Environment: real
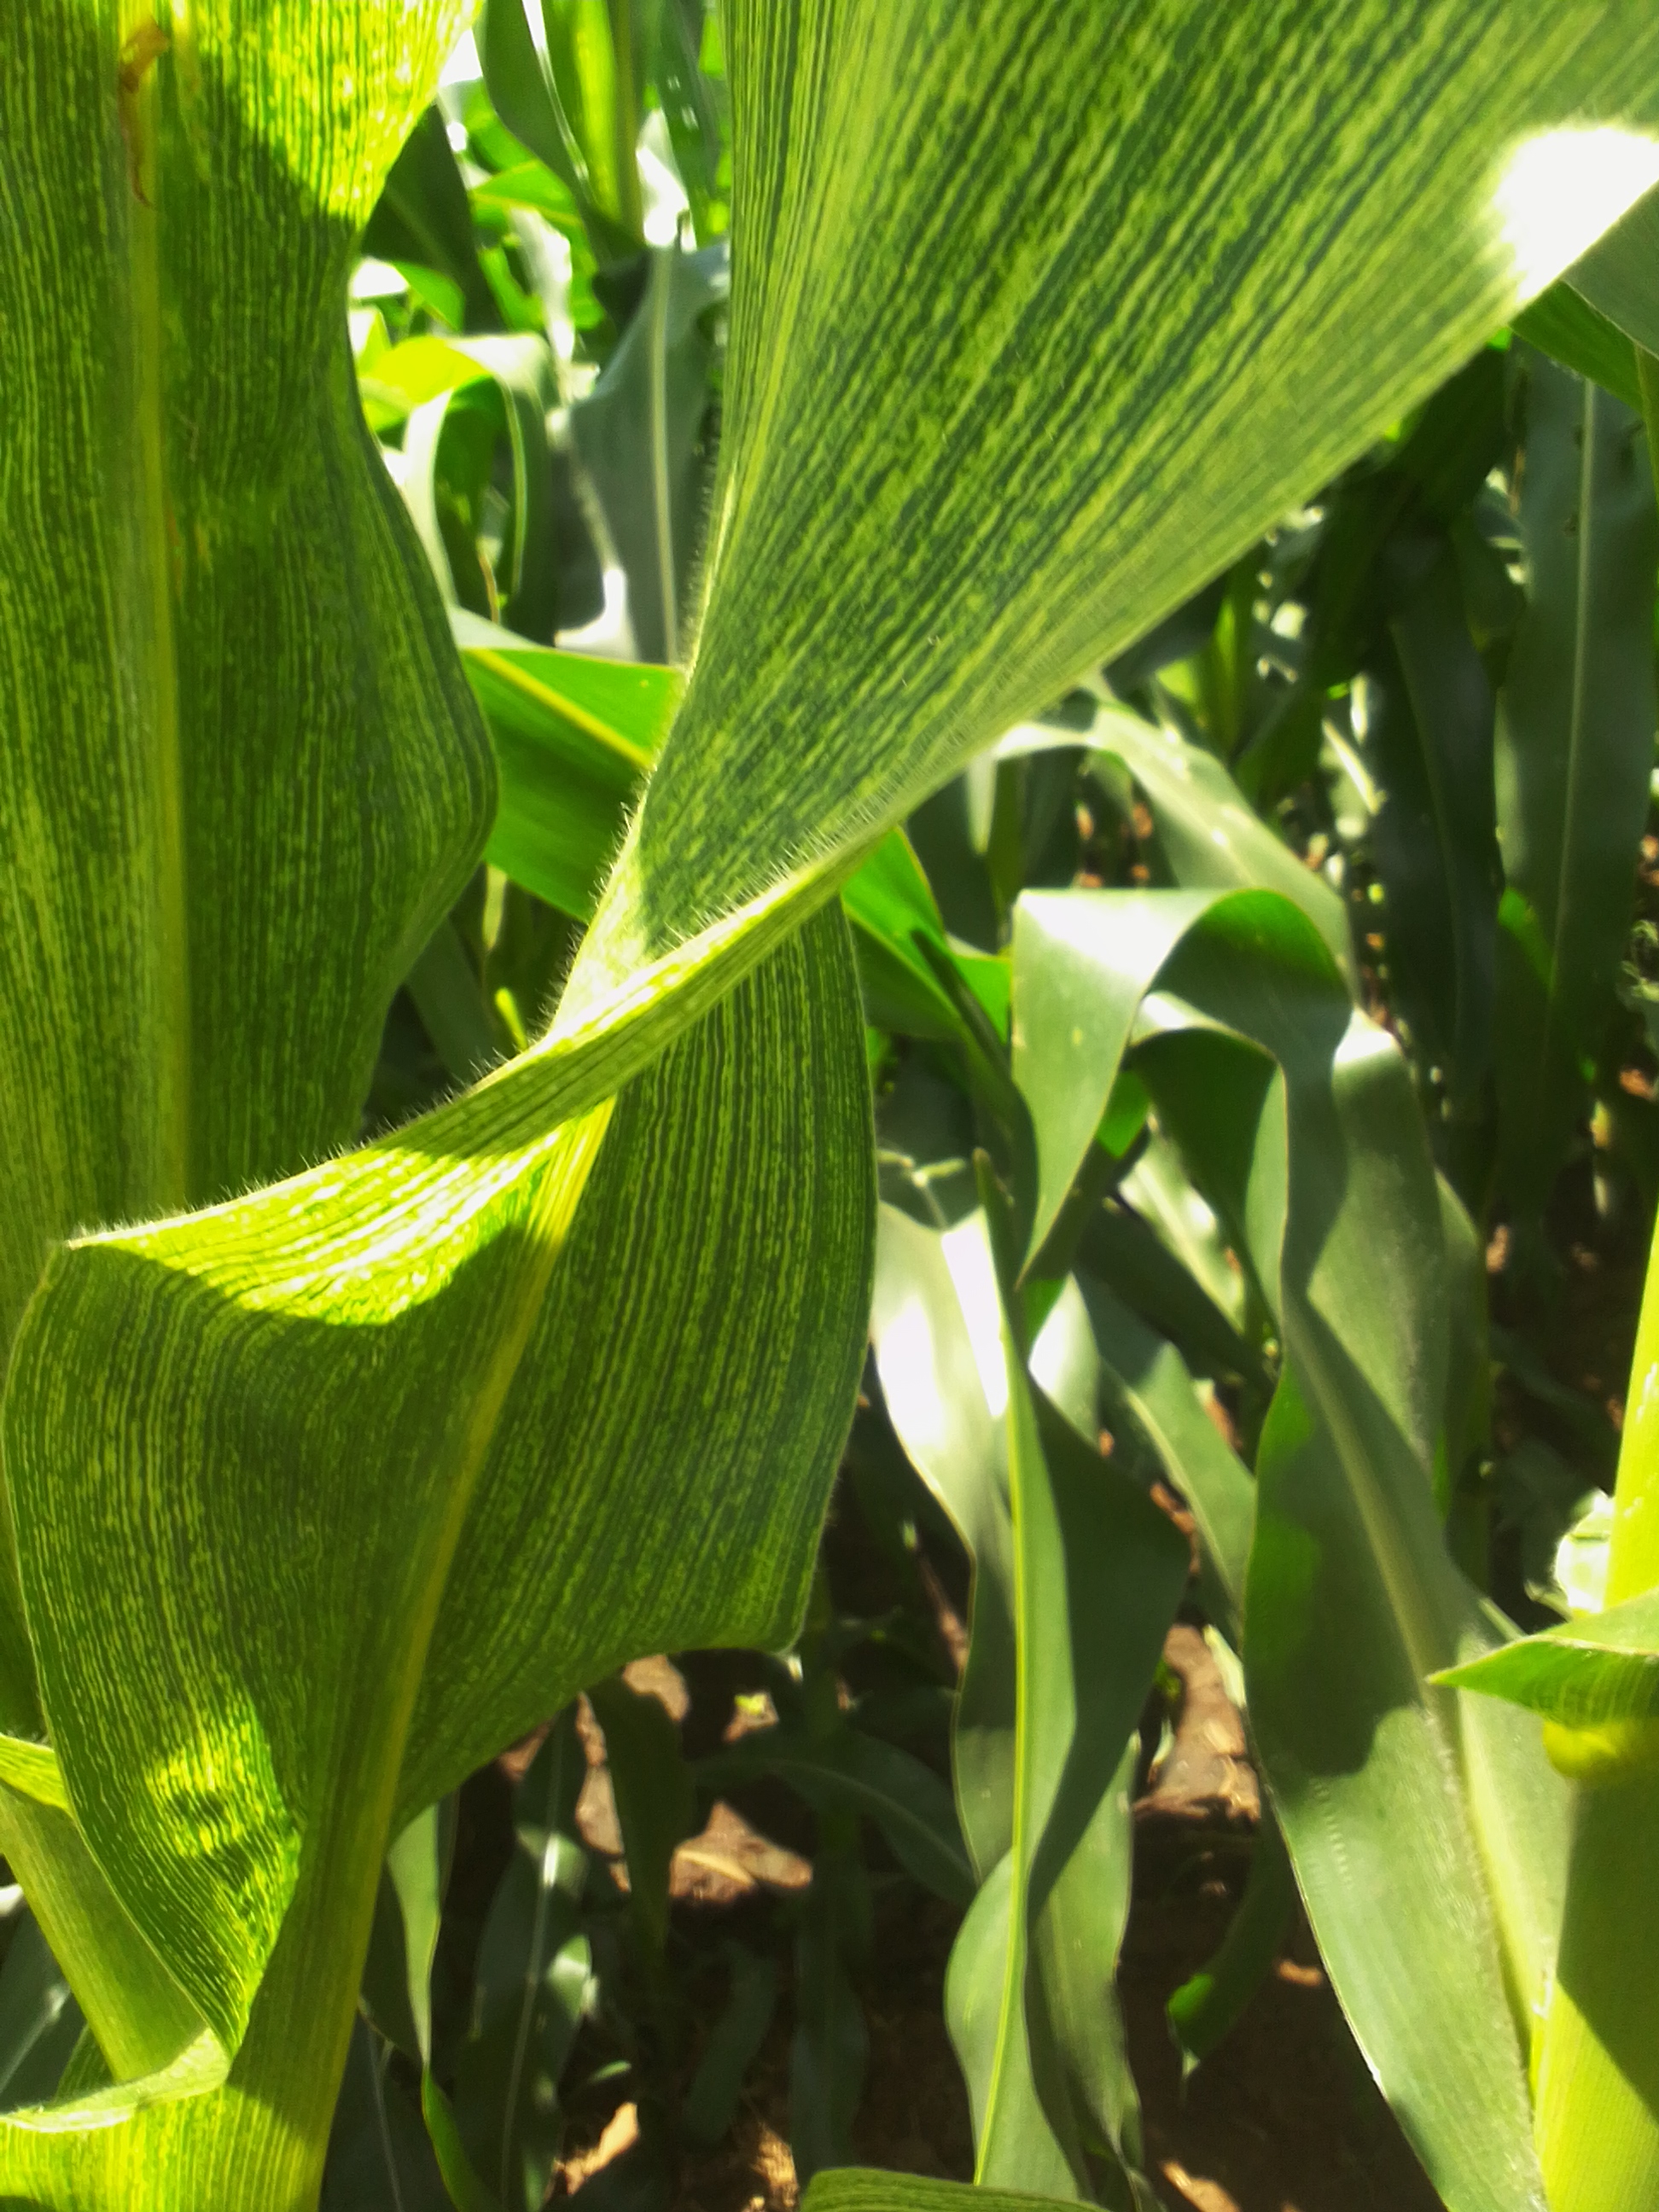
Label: fall_armyworm